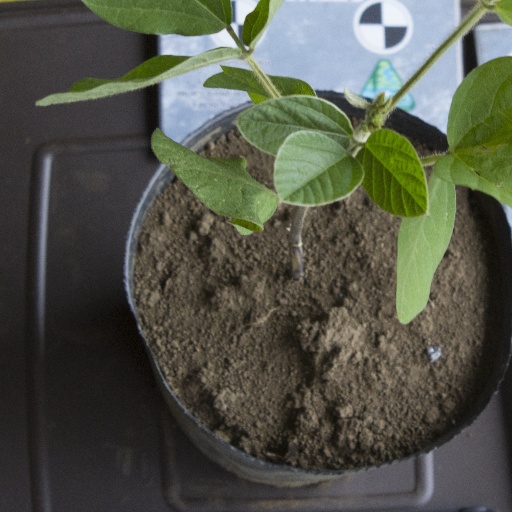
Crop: soybean